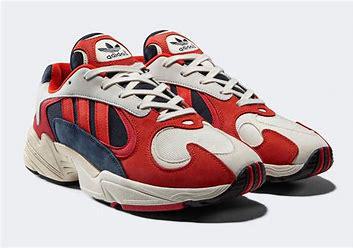
Brand: Adidas
Model: Yung 1